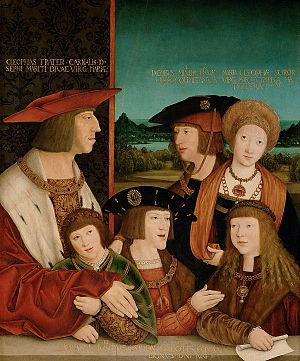
Memmingen est une ville dans l'état fédéral allemand de Bavière, dans le district de Souabe. Memmingen est située près de la frontière de l'État de Bade-Wurtemberg, aux rives de l'Iller, 50 kilomètres au sud de Ulm et 115 kilomètres au sud-ouest de Munich.
L’histoire de l'Autriche désigne l'histoire du pays d'Europe centrale appelé aujourd'hui Autriche. Mais la définition géopolitique du pays ayant connu de profonds changements au cours des périodes moderne et contemporaine, cette histoire concerne donc aussi les pays voisins : Allemagne, Hongrie, Suisse, Italie, etc.
Bernhard Strigel, également connu comme le Maître de la Collection Hirscher est un peintre allemand de l'école de Souabe et le représentant le plus connu d'une famille d'artistes établie à Memmingen.